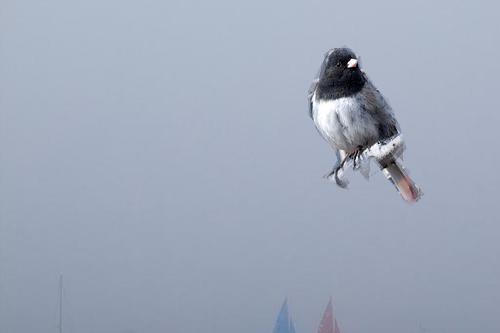
Bird species: Dark_eyed_Junco
Bird type: landbird
Background: water